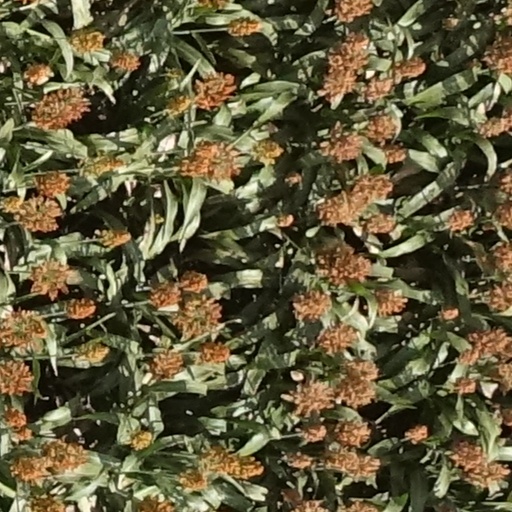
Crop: sorghum